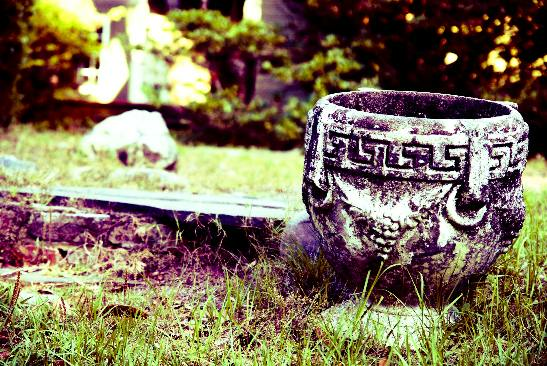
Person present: No